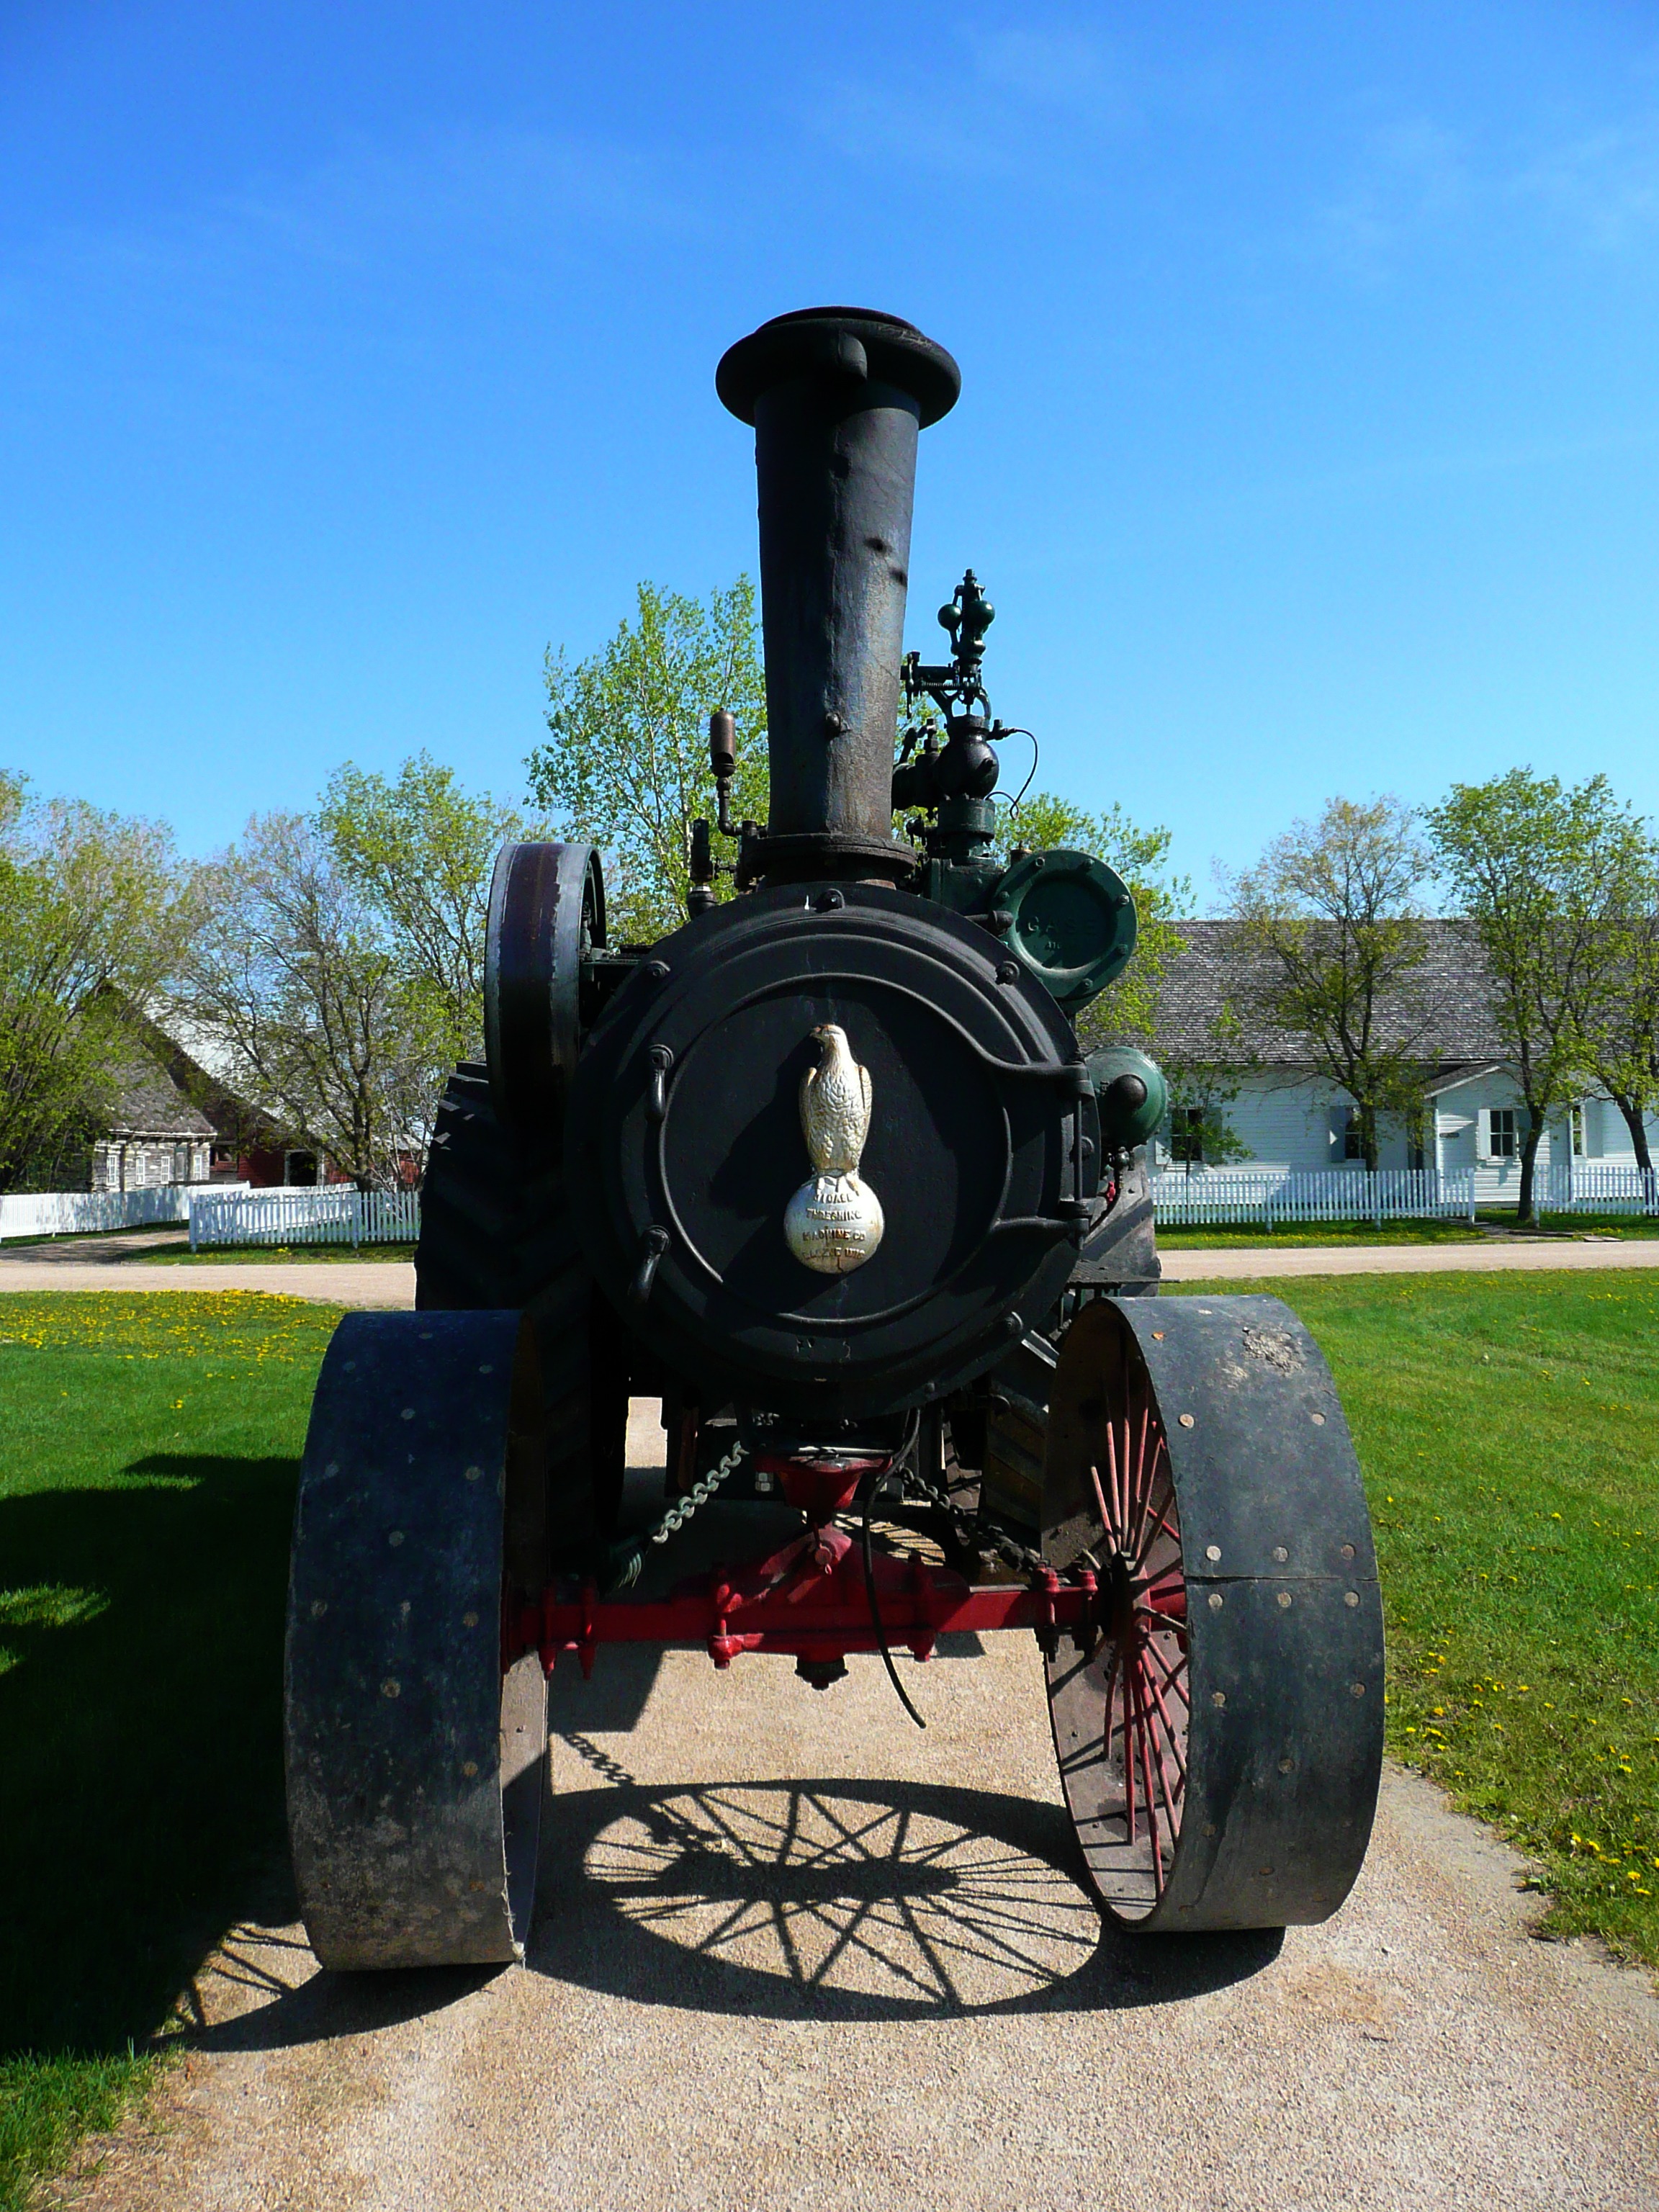
antique, wheel, old, vehicle, machinery, canada, steam engine, cannon, iron, heritage, manitoba, farm equipment, man made object, steinbach, steam tractor, mennonite heritage village